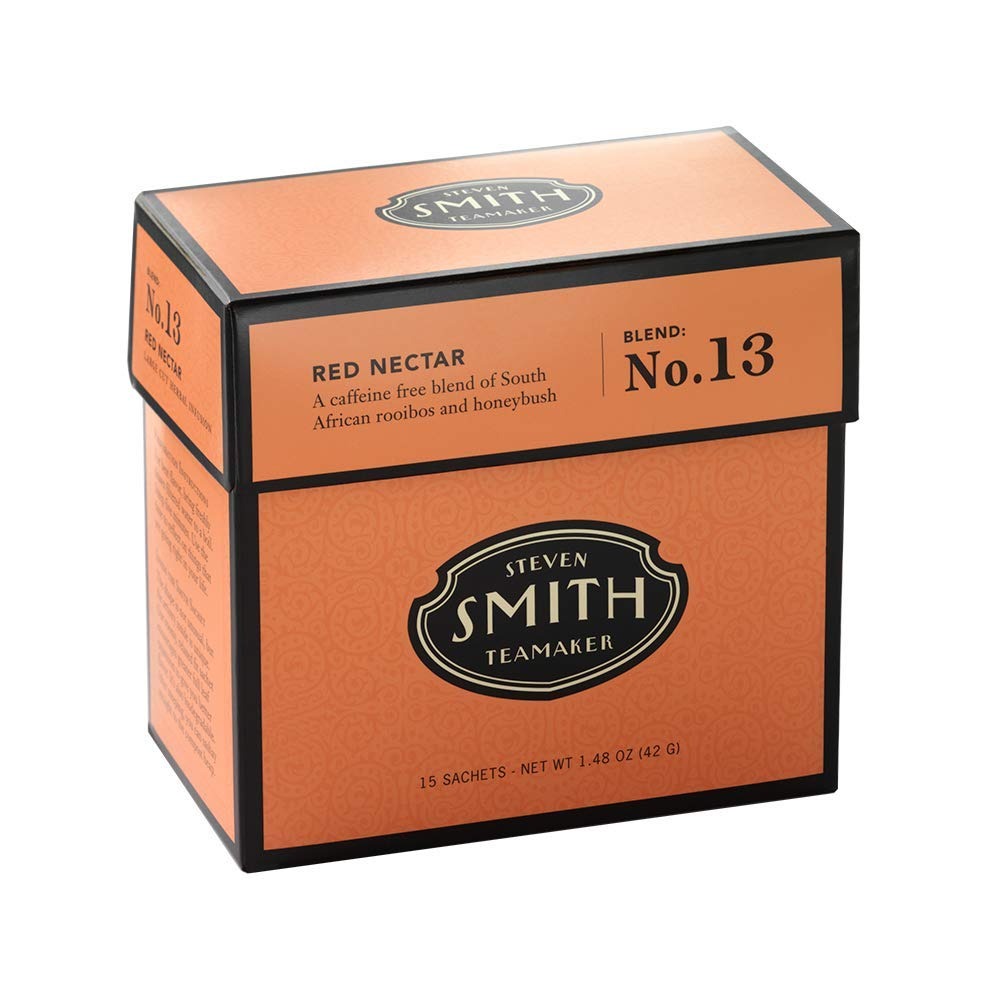
Item Name: Smith Teamaker | Red Nectar No. 13 - Rooibos & Honeybush | Caffeine-Free Rooibos Blend (15 Sachets - 1.48oz each)
Bullet Point 1: CAFFEINE-FREE ROOIBOS - Lightly sweet, medium-bodied and highly quaffable, hot or chilled
Bullet Point 2: DELICIOUS HERBAL TEA - Tasting notes of rooibos, honey, peach. Enjoy hot or cold over ice
Bullet Point 3: BEAUTIFUL BLEND - A delicious, caffeine-free infusion of rooibos, also known as red bush, from Clanwilliam in South Africa, paired with succulent honeybush and a bit of natural orchard fruit flavor
Bullet Point 4: 15 HERBAL TEA BAGS - Our roomy, relaxed fit sachet is commercially compostable & encourages greater full leaf expansion to give you better flavor, provides a loose tea drinking experience in a sachet
Bullet Point 5: UNCOMMONLY DELICIOUS TEA - Blended and packed in small batches to protect quality. To protect every delicate full leaf and blossom, we handcraft each small batch of tea by hand, under one roof
Value: 15.0
Unit: Count

Price: 12.86